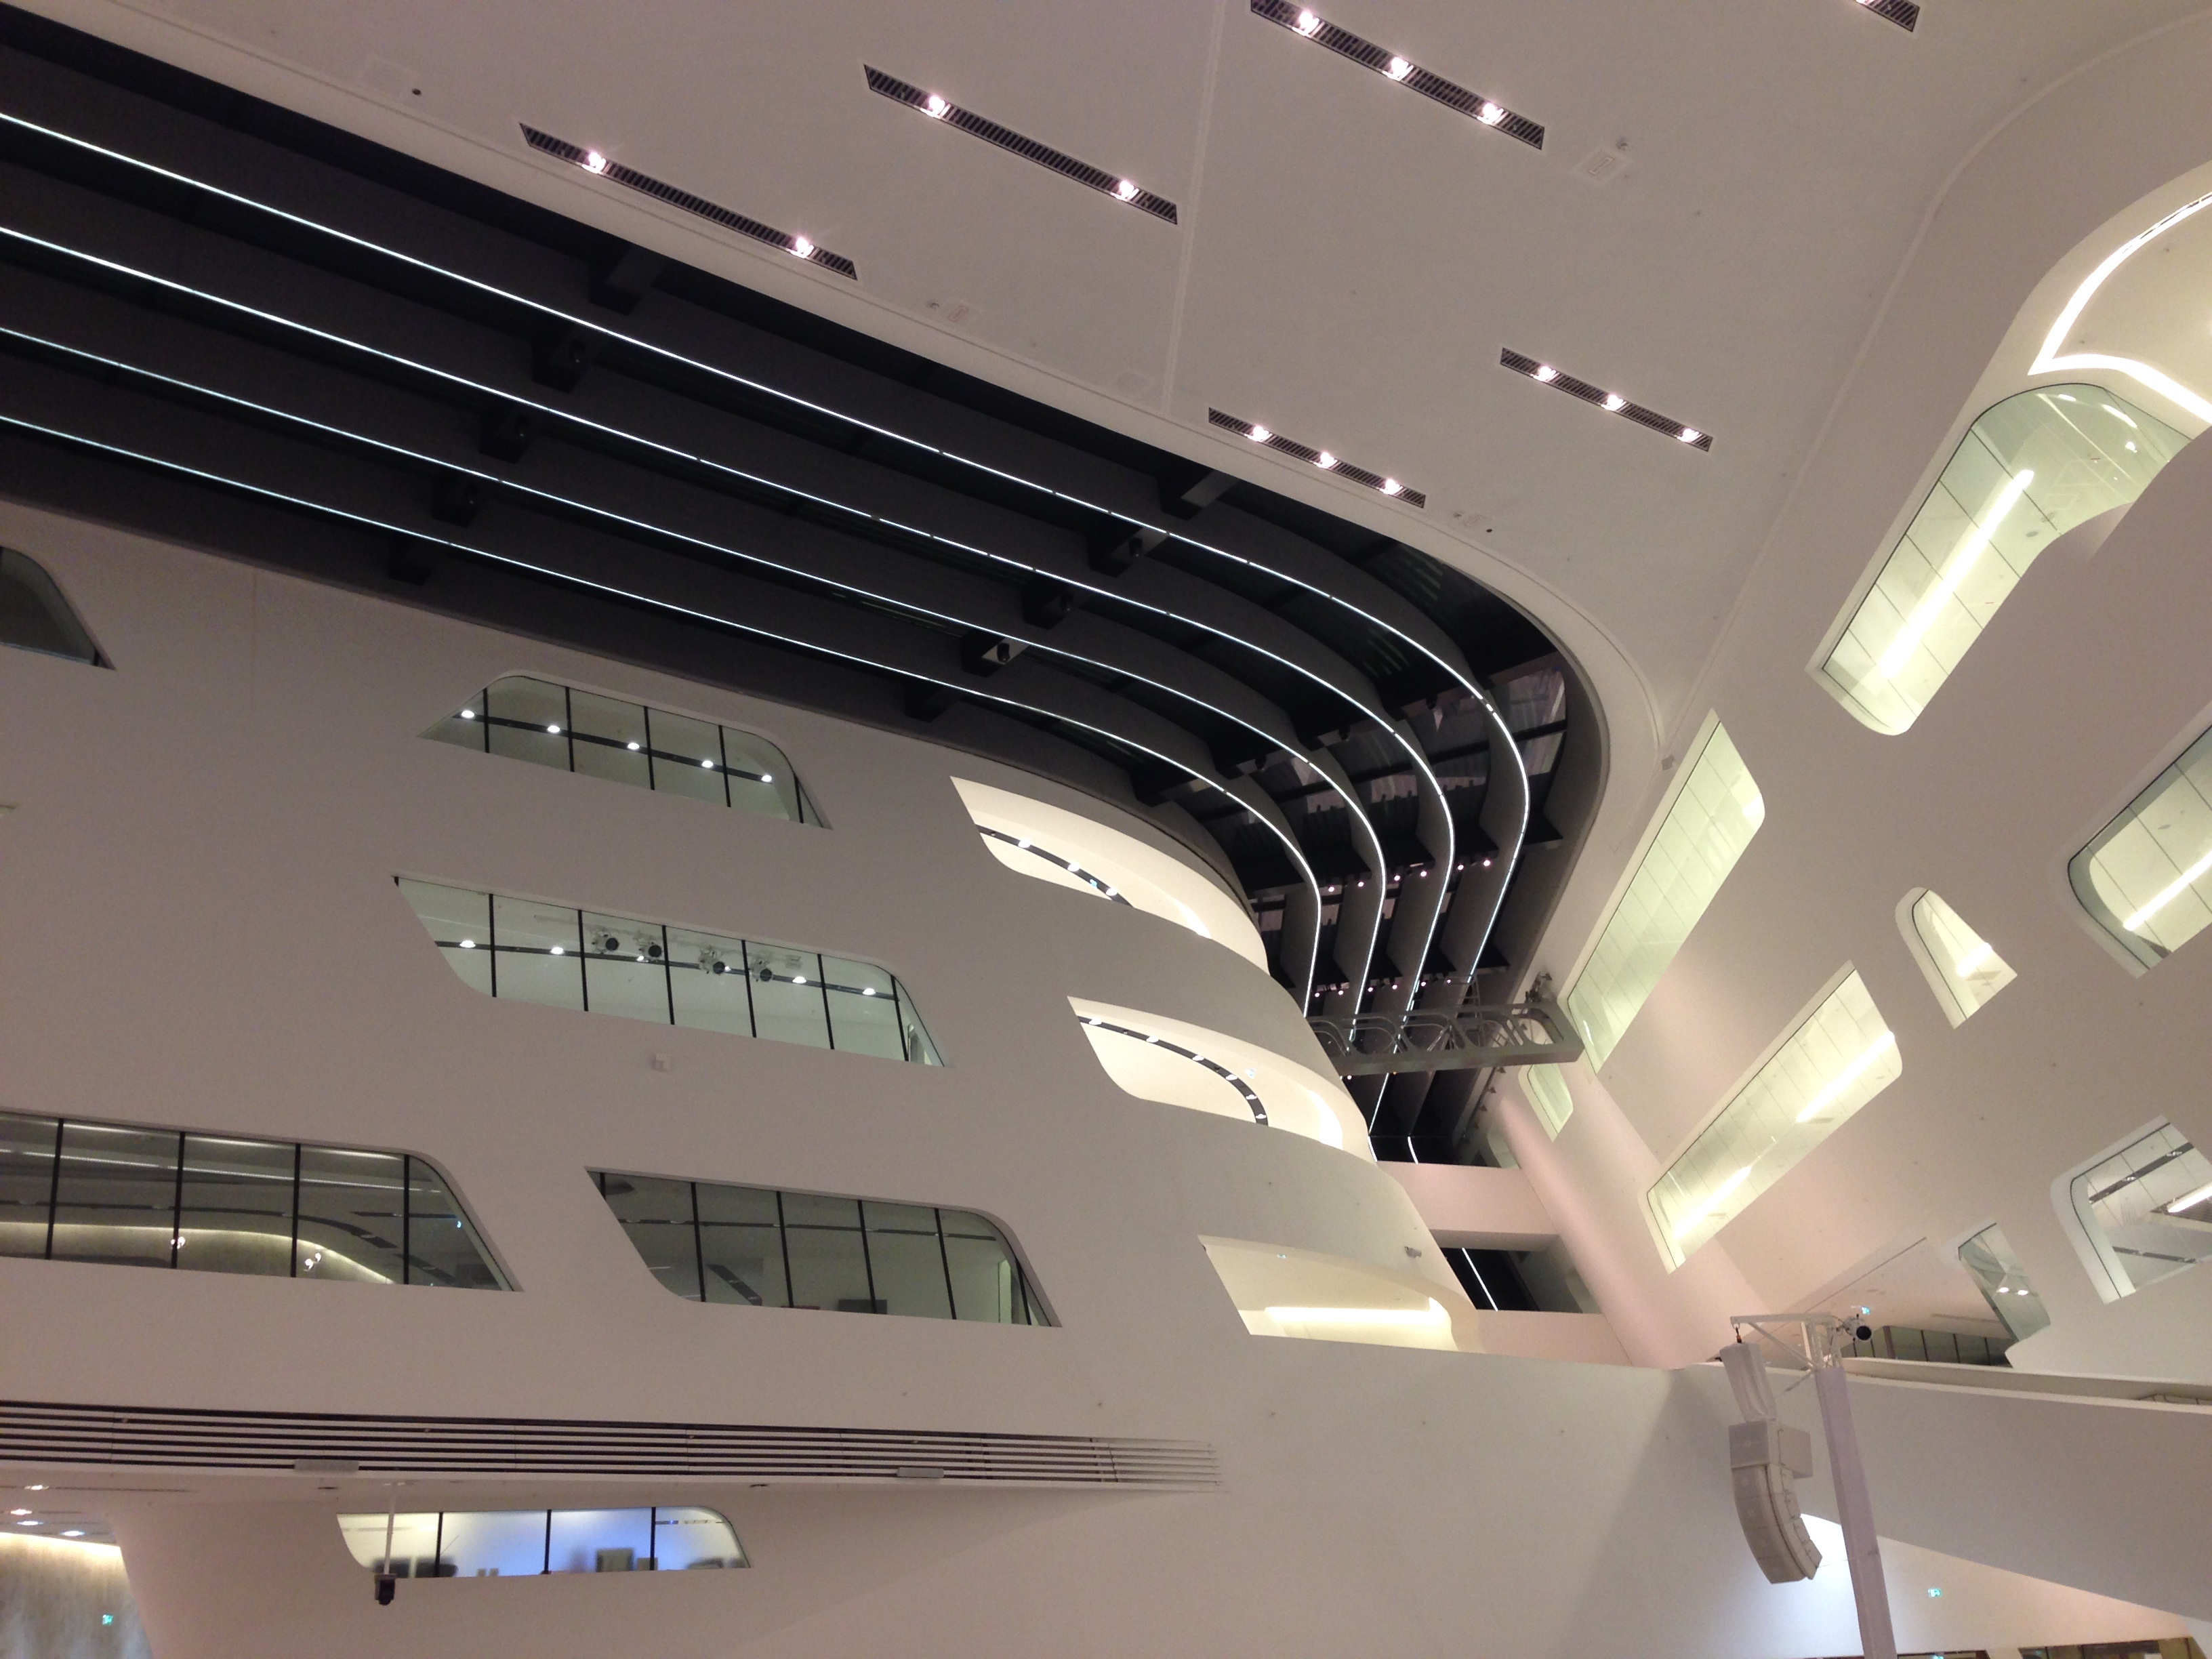
architecture, auditorium, ceiling, lighting, public transport, interior design, design, vienna, headquarters, convention center, daylighting, wu wien, economic university